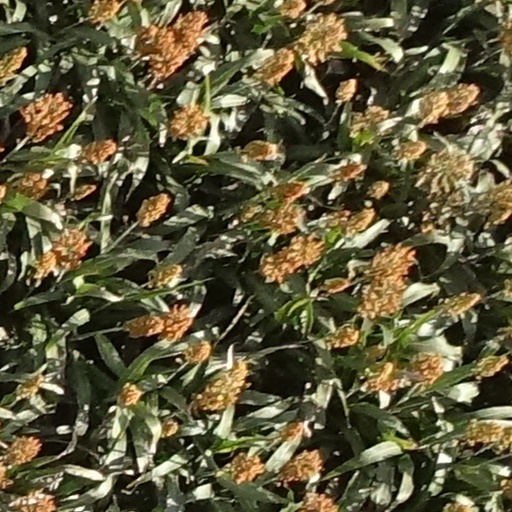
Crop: sorghum